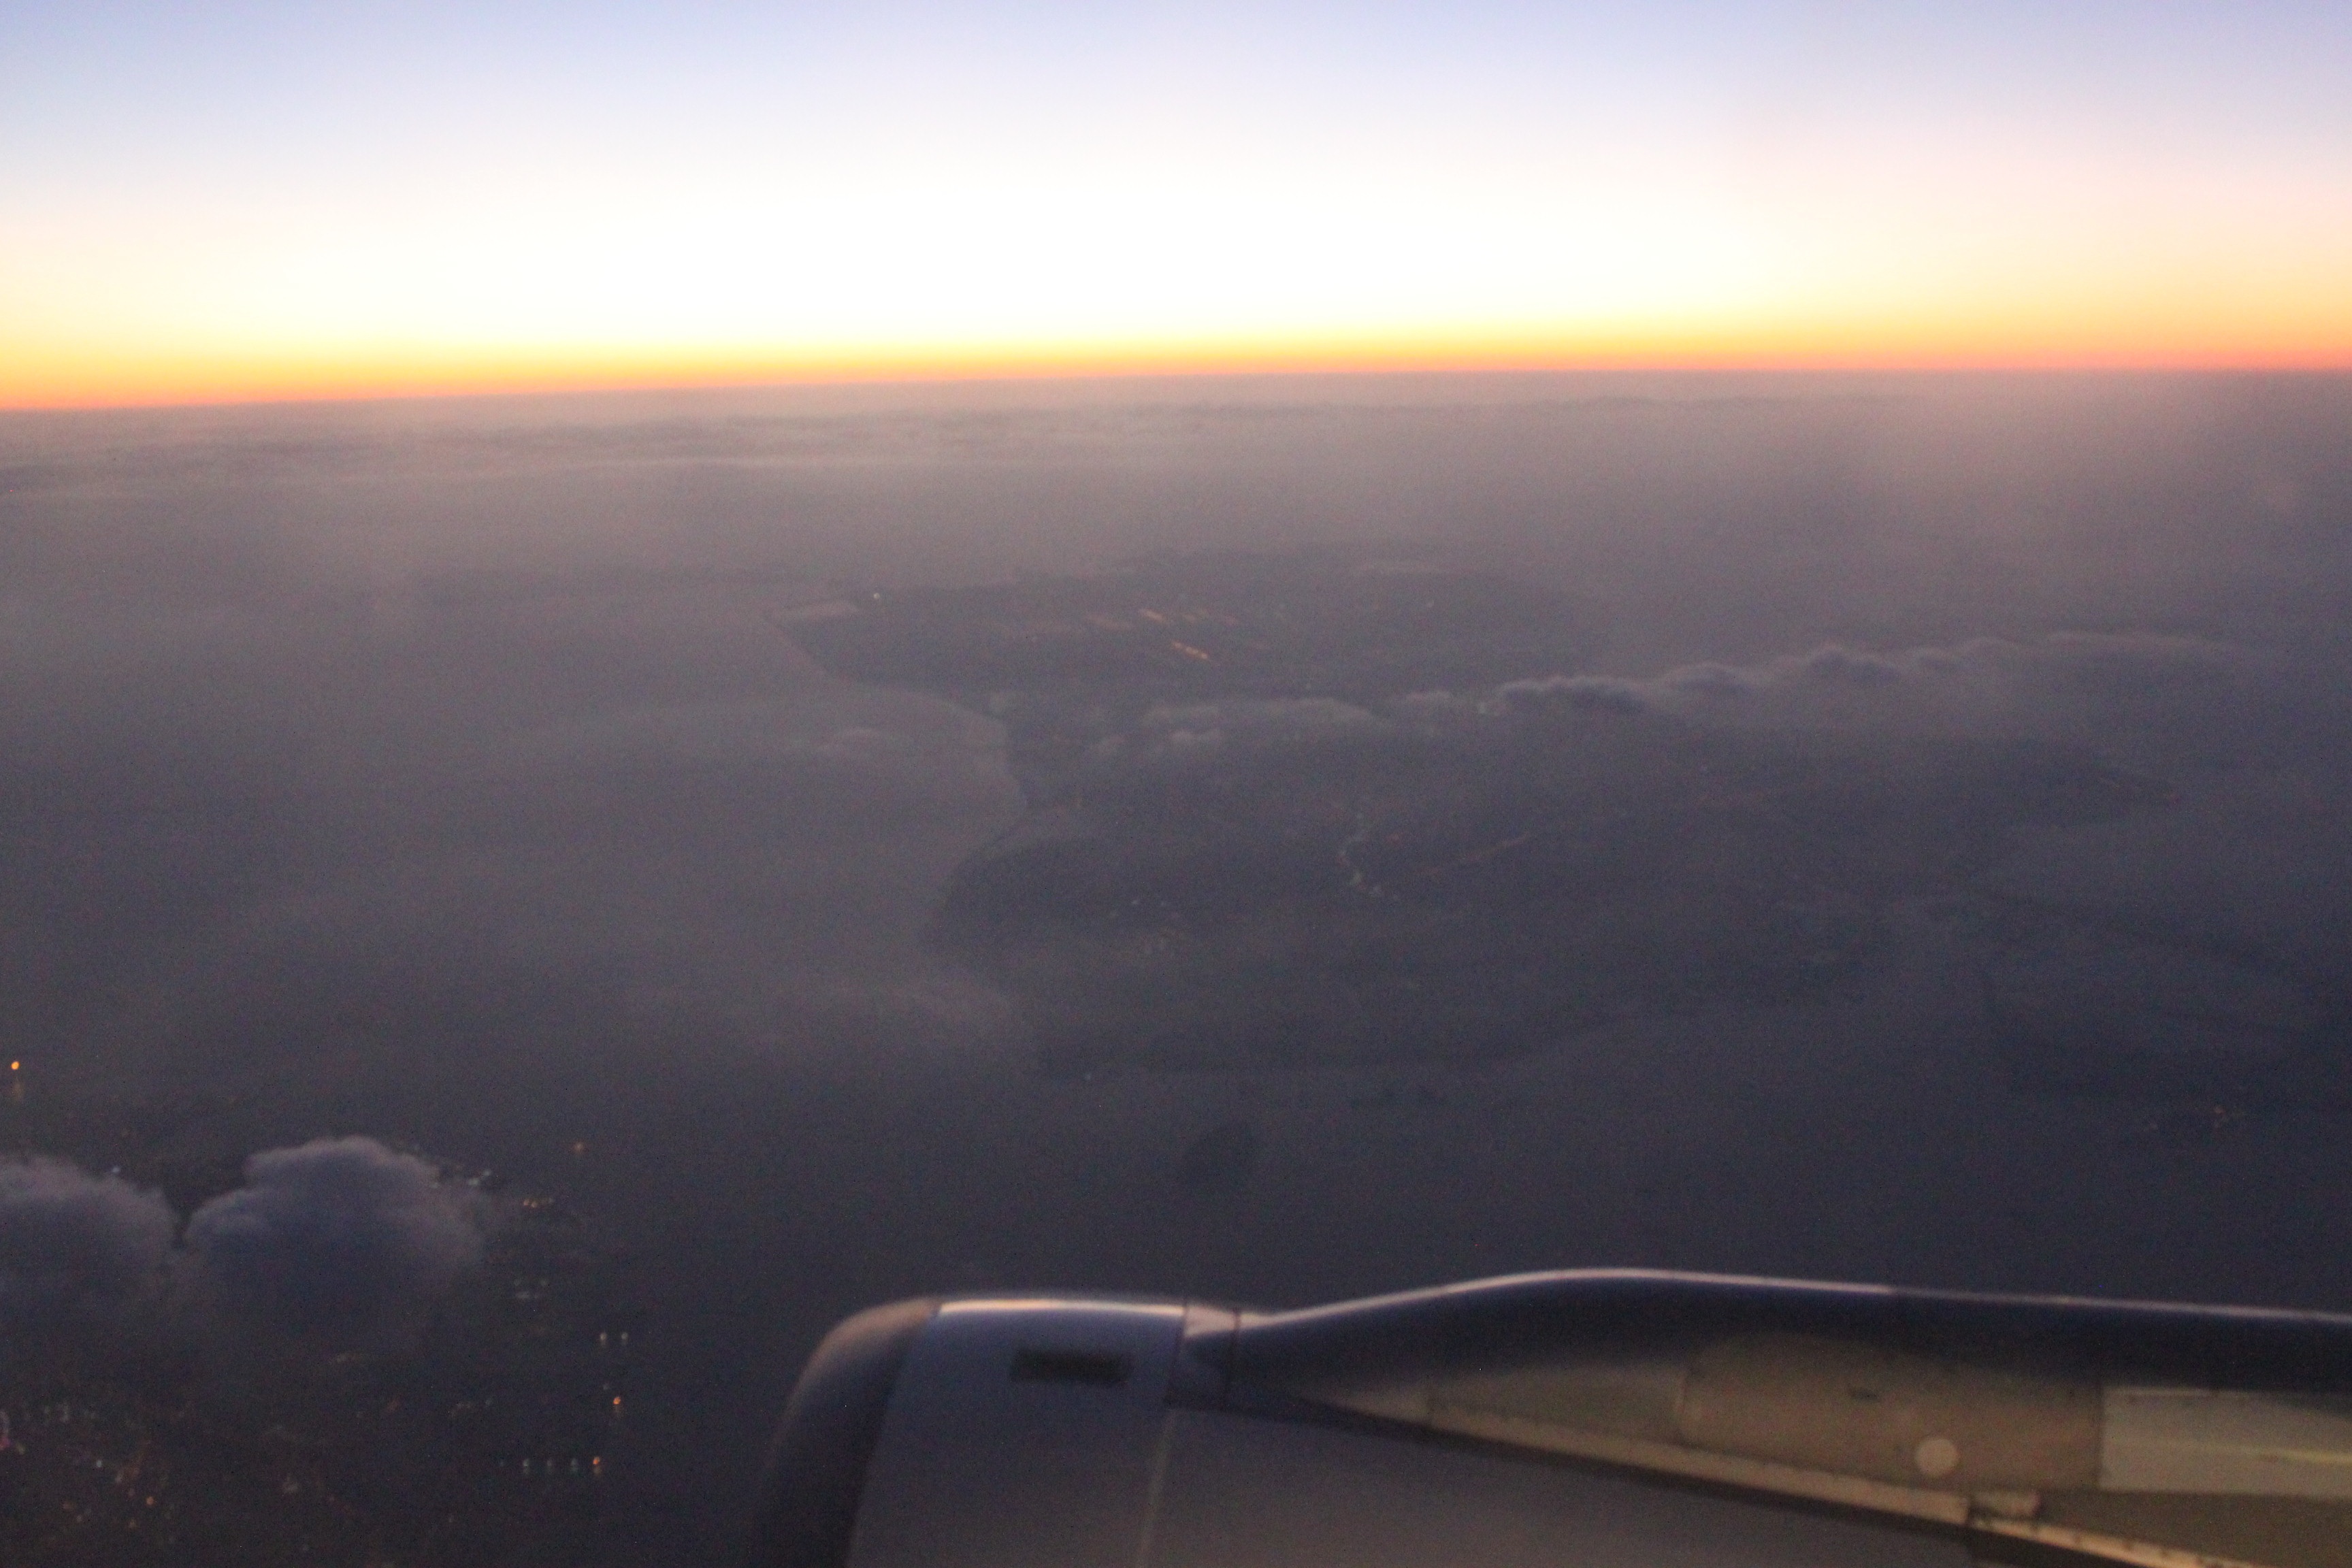
horizon, wing, cloud, sky, sunrise, sunset, sunlight, morning, dawn, atmosphere, airplane, aircraft, dusk, flight, haze, atmospheric phenomenon, atmosphere of earth